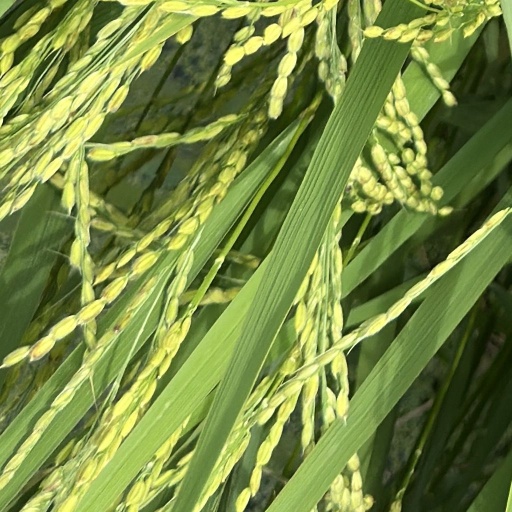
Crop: rice